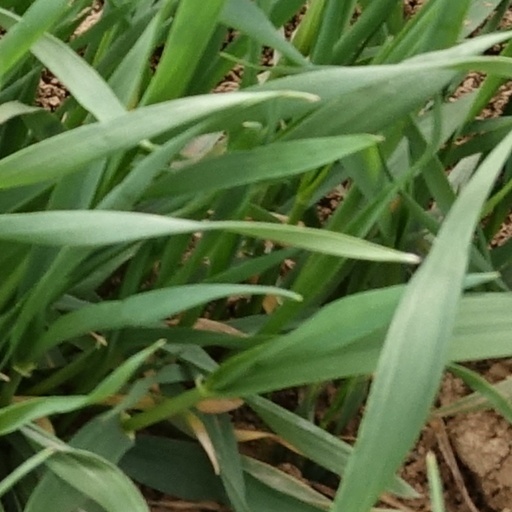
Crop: wheat